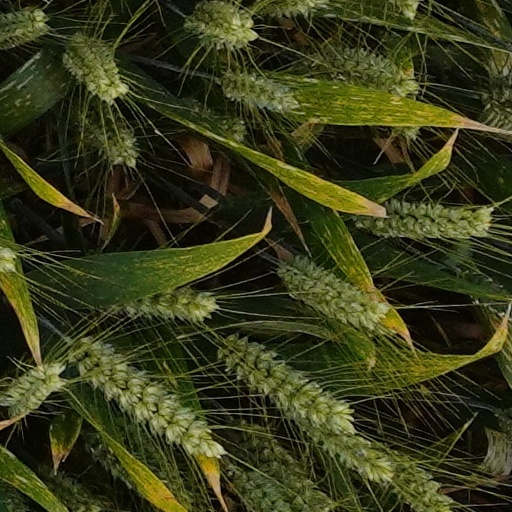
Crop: wheat